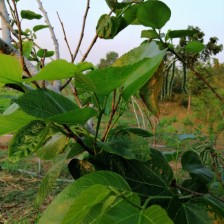
Variety: TaiwanMeacho